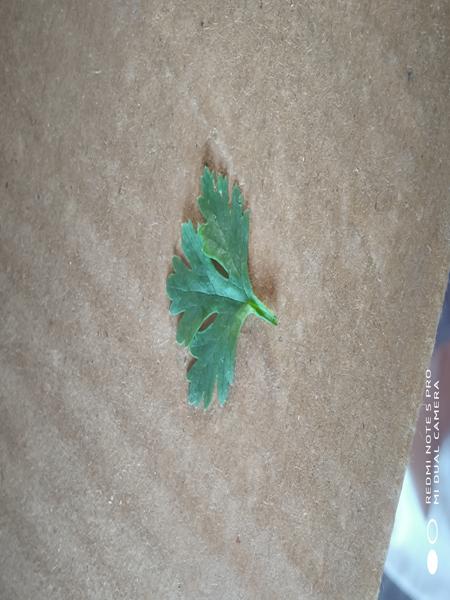
Plant: Coriender